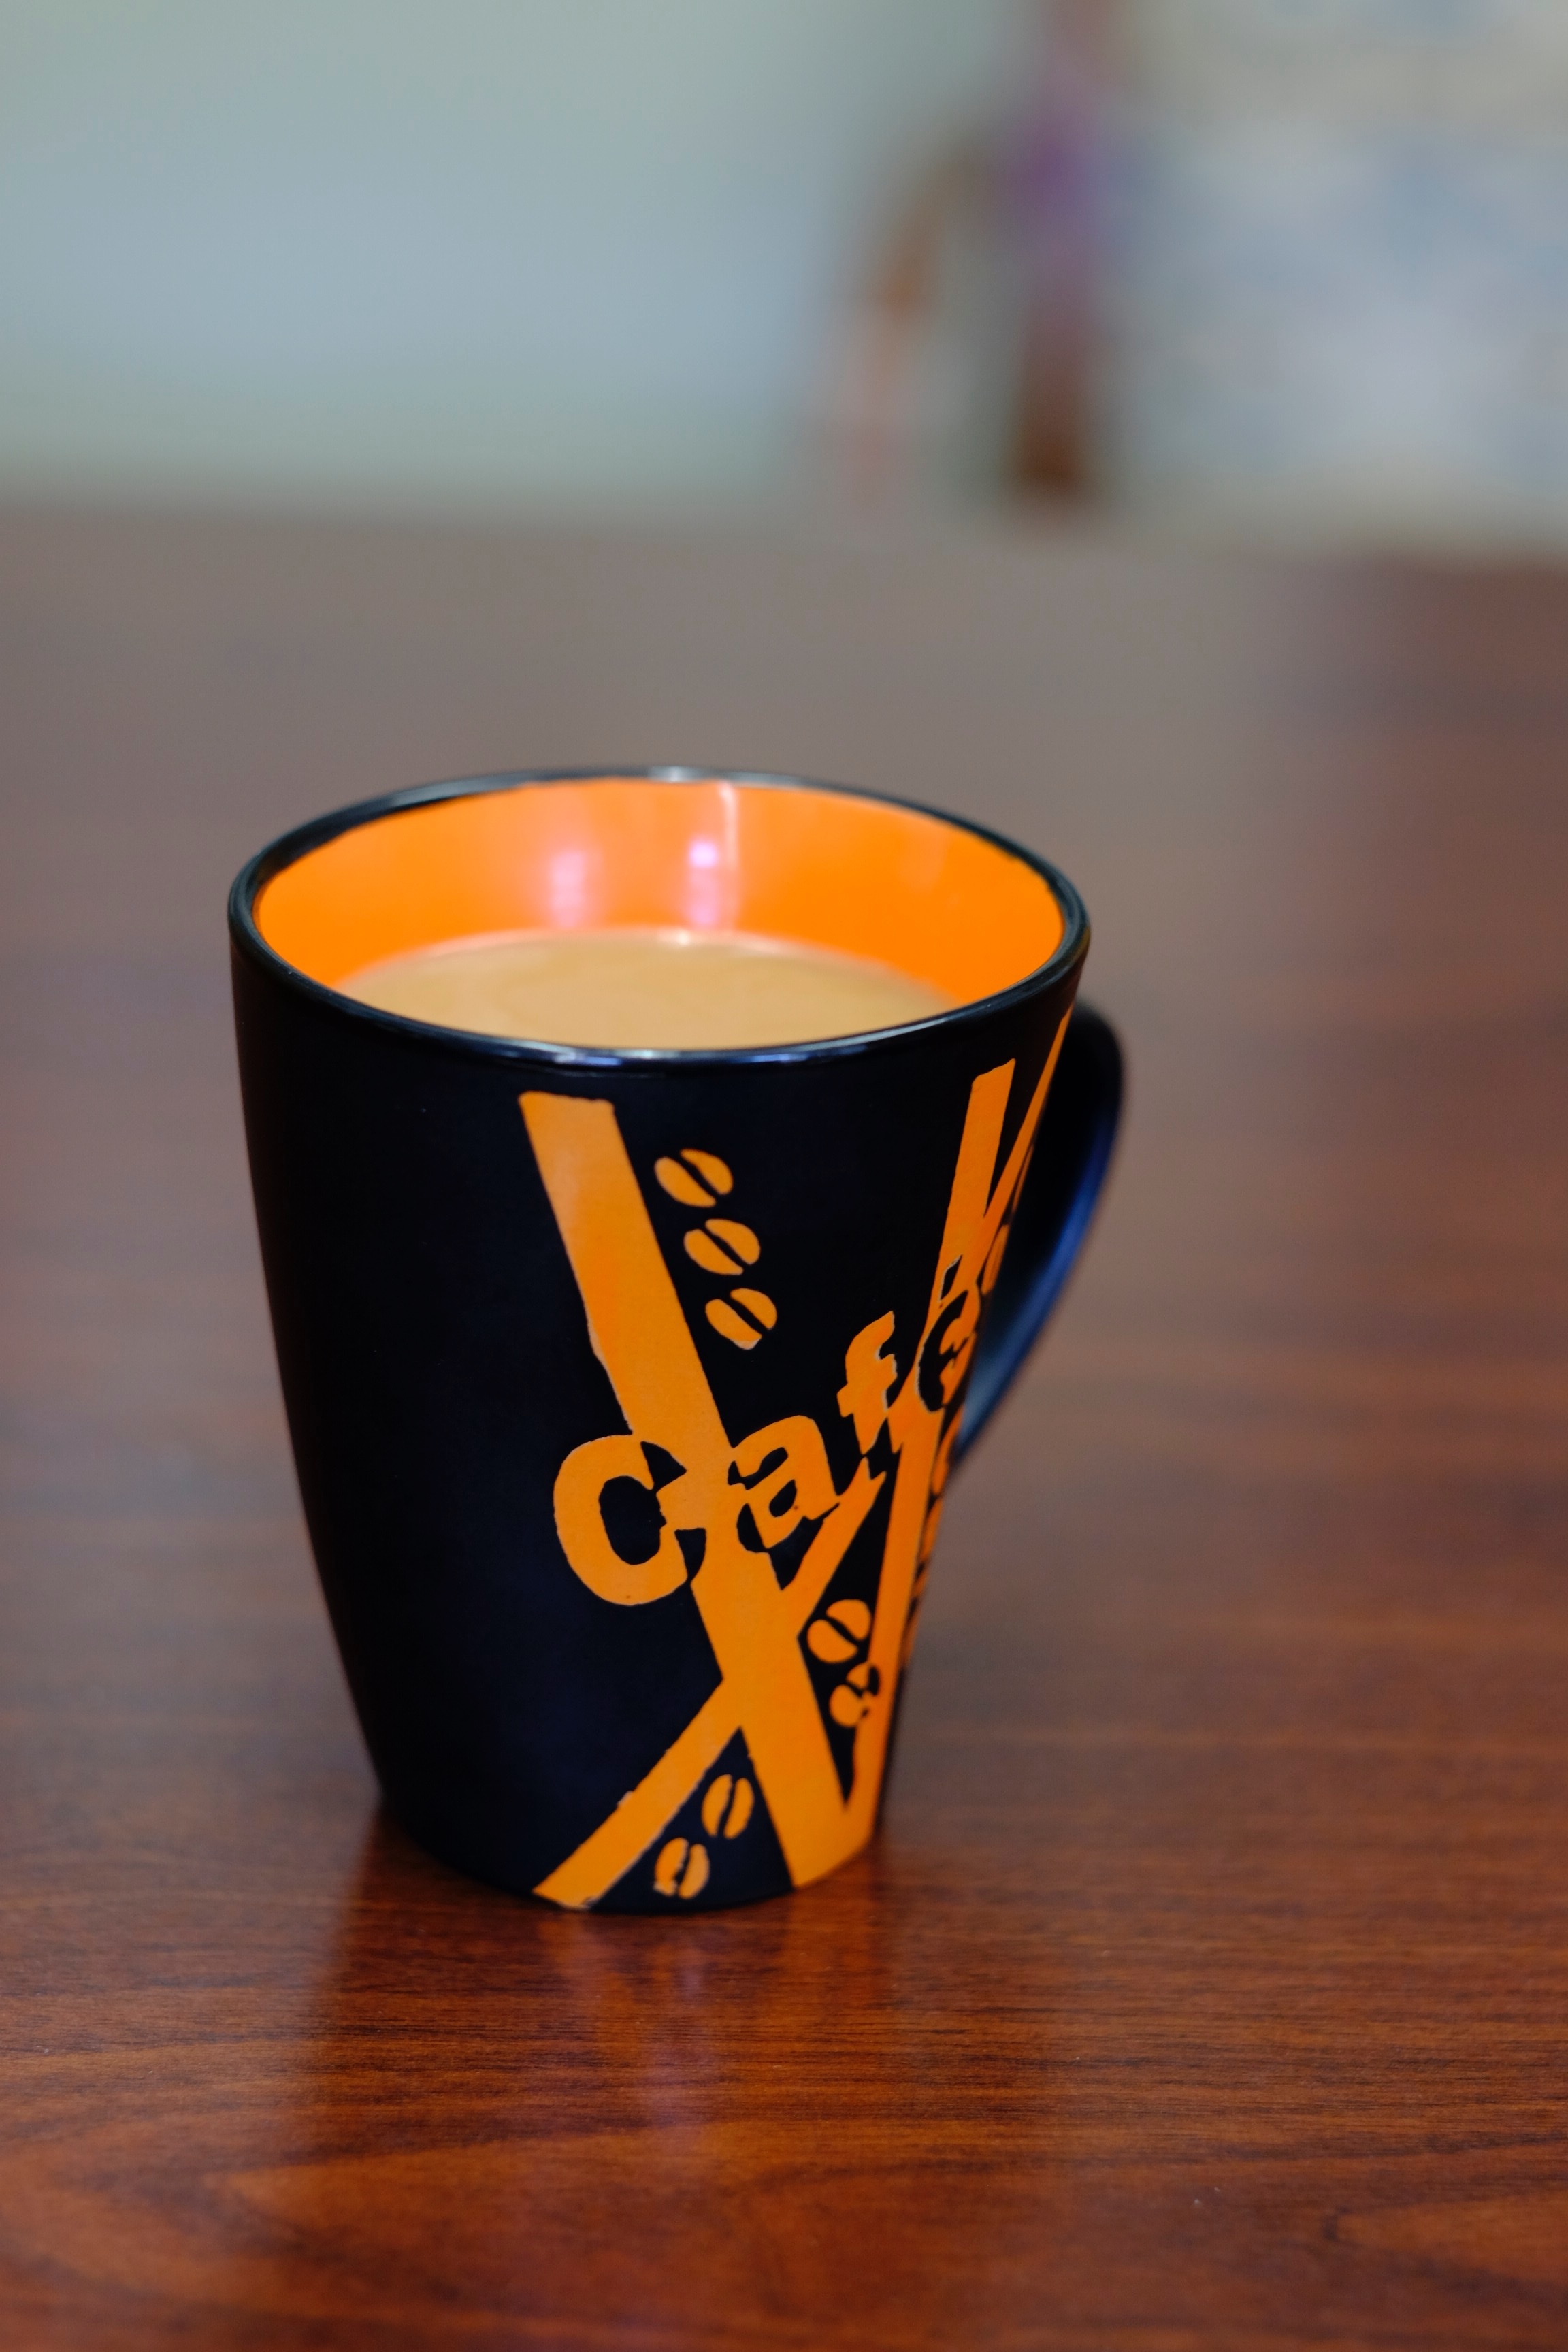
desk, coffee, glass, cup, orange, color, ceramic, brown, drink, blue, black, yellow, mug, lighting, coffee cup, art, shape, office desk, drinkware